The Spirit (2008 film)

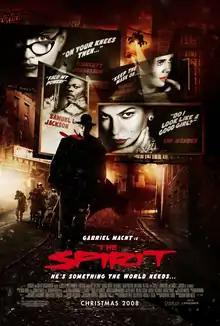
Theatrical release poster

The Spirit is a 2008 American neo-noir superhero film written and directed by Frank Miller and starring Gabriel Macht, Eva Mendes, Sarah Paulson, Dan Lauria, Paz Vega, Scarlett Johansson, and Samuel L. Jackson. Based on the newspaper comic strip and DC Comics character "The Spirit", by Will Eisner, and produced by OddLot and Lionsgate Films, it tells the story of a ghost-like superhero who defends Central City from the Octopus who competes with the superhero's childhood friend Sand Saref for the Blood of Heracles in order to become immortal.